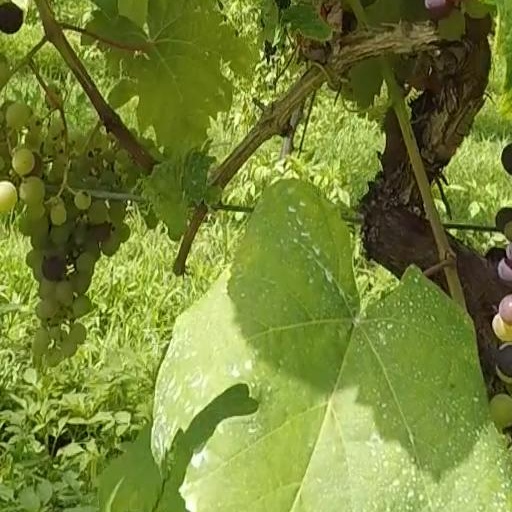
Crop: grape